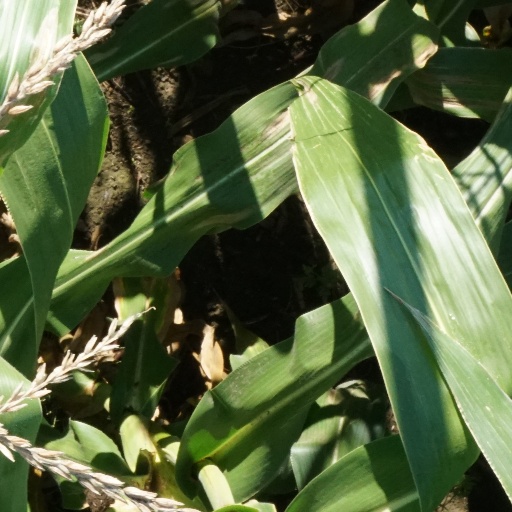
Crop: maize; corn